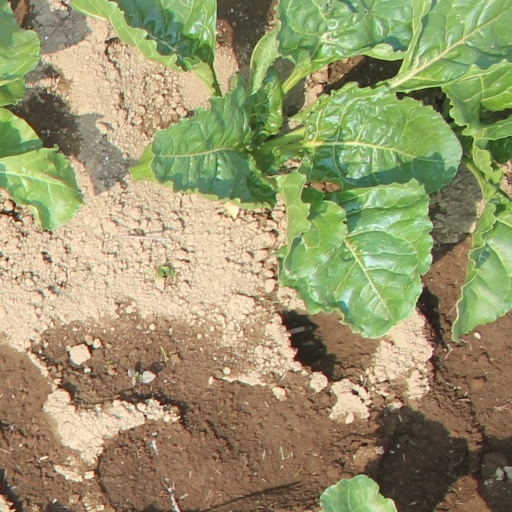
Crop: sugar beet